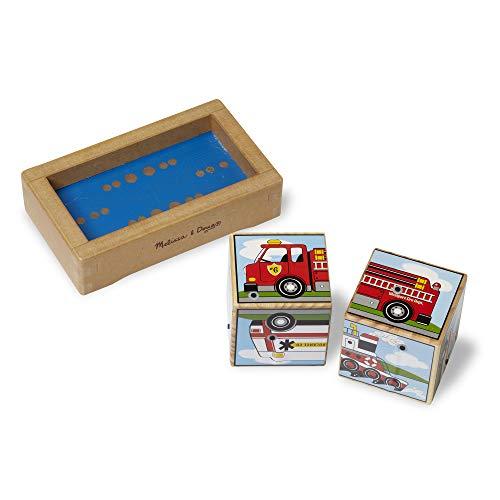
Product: Melissa & Doug Vehicles Sound Blocks 6-in-1 Puzzle With Wooden Tray
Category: Toys & Games | Puzzles | Pegged Puzzles
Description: Six realistic vehicle sounds play when the puzzle halves come together on the base.
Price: $9.99